Campus of Michigan Technological University

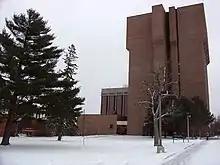
R.L. Smith Mechanical Engineering–Engineering Mechanics Building

The R.L. Smith Mechanical Engineering–Engineering Mechanics Building (also known as the MEEM) is semi-famous for being the second tallest building in the Upper Peninsula of Michigan. The building's first floor interior consists largely of "The Advanced Learning Center" (ALC), a large, glass-enclosed instructional space, used by many programs across the Tech campus. The ALC is currently the largest (capacity 72 students) instructional space at Tech that enables highly interactive, collaborative/active learning pedagogies. The ALC features a very extensive video switching network that allows instructors to both push material to student group work spaces and to pull the results of problem solving or discussion from student work groups for sharing across the entire class. While most of the building houses engineering labs, offices and classrooms, the top floor is reserved for biology department labs.